Quest for Camelot (1998 video game)

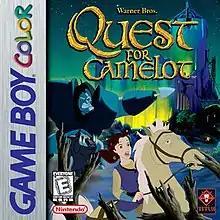
North American cover art

Quest for Camelot is a 1998 action role-playing game developed by Titus Interactive and published by Nintendo for the Game Boy Color. It is based on the film of the same title under license from Warner Bros. The game is compatible with the Super Game Boy, Game Boy Printer and as well as play on the original Game Boy. A Nintendo 64 version of the game was planned but was scrapped due to the film's poor performance at the box office.